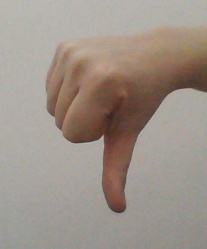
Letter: waw